BR Standard Class 8

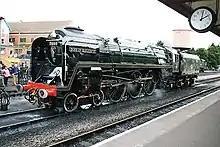
71000 at the terminus of the West Somerset Railway at , 2010

The livery of the "Duke" was a continuation of the British Railways standard class practice. The class was given the power classification 8P. Following on from the 'Britannias', the "Duke" was numbered under the British Railways standard numbering system in the 71xxx series. The "Duke" was given the number 71000, and featured brass nameplates with a black background, located on the smoke deflectors.